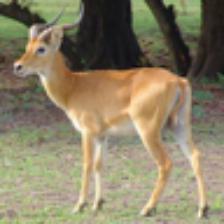
Label: NonHuman